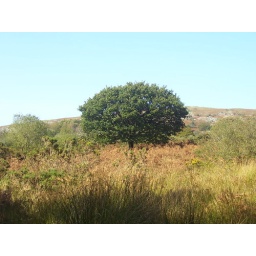
A tree on a hill in Dartmoor National Park.